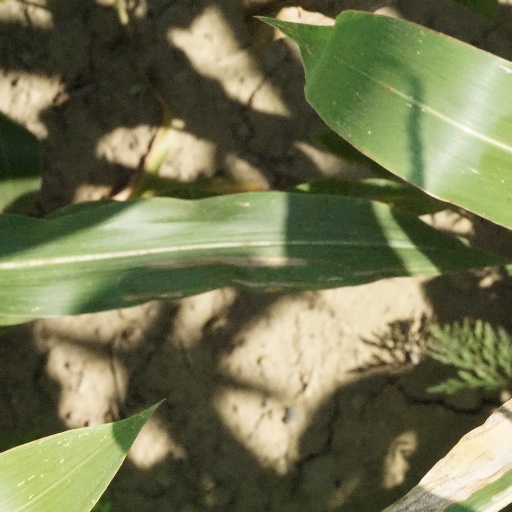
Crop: maize; corn